Rafael Arenillo Cusi

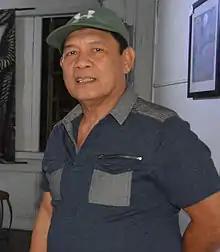
Cusi in 2015

Rafael Arenillo Cusi, also known by his nickname Popoy Cusi, is a Filipino artist who specializes in watercolour. He is also dubbed as the "Master of Watercolour in the Philippines" and is acclaimed as one of the top artist of the Philippines in his times including other artists who also specializes in watercolor.